Mining in Sierra Leone

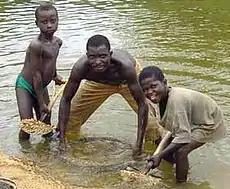
Child Miners in Sierra Leone

Though the government has expressed this sentiment, there are still ample issues within the mining sector in Sierra Leone. In December 2022, Amnesty International released a report outlining the human rights abuses which continue in the diamond mining sector in Sierra Leone. Specifically, it focuses on the practices of Meya Mining in the Kono district, finding the impacts of mining to have led to unsafe water, “dangers to communities living in the vicinity of the mine, and other violations of the socio-economic rights of local people.”